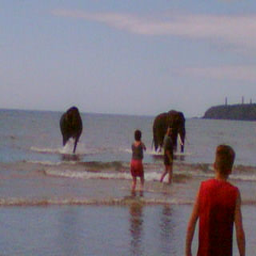
A couple of elephants standing on top of a wave filled beach.
Three people in the ocean with two elephants.
There is an elephant was walking around in the water
three people looking at two elephants in the ocean
a couple of elephants walking at the beach